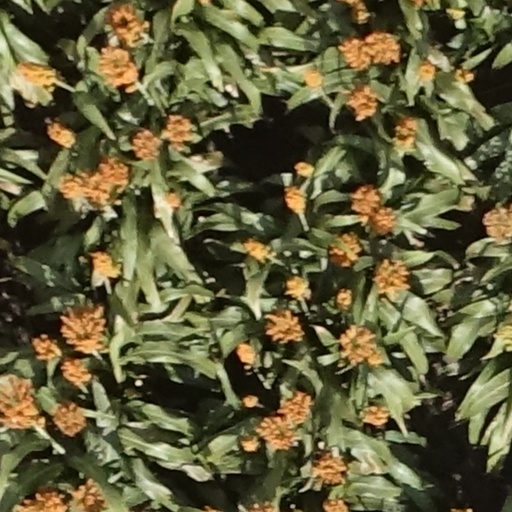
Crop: sorghum